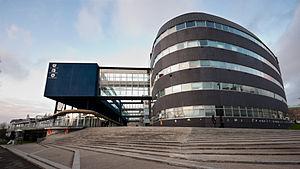
Brest /bʁɛst/ est une commune française, chef-lieu d’arrondissement du département du Finistère dans la région Bretagne. C'est un port important, deuxième port militaire en France après Toulon, situé à l'extrémité ouest de la Bretagne.
Victor Segalen, né le 14 janvier 1878 à Brest et mort le 21 mai 1919 à Huelgoat, est un médecin de marine, romancier, poète, ethnographe, sinologue et archéologue français.
L'université de Bretagne-Occidentale est une université française pluridisciplinaire située dans le département du Finistère et la région Bretagne. Elle est implantée principalement à Brest, à Quimper sur le pôle universitaire Pierre-Jakez-Hélias, ainsi qu'à Morlaix. Établissement support de l'École supérieure du professorat et de l'éducation de Bretagne, elle dispose à ce titre d'implantations à Rennes, Vannes et Saint-Brieuc. C'est l’une des quatre universités de l'académie de Rennes.